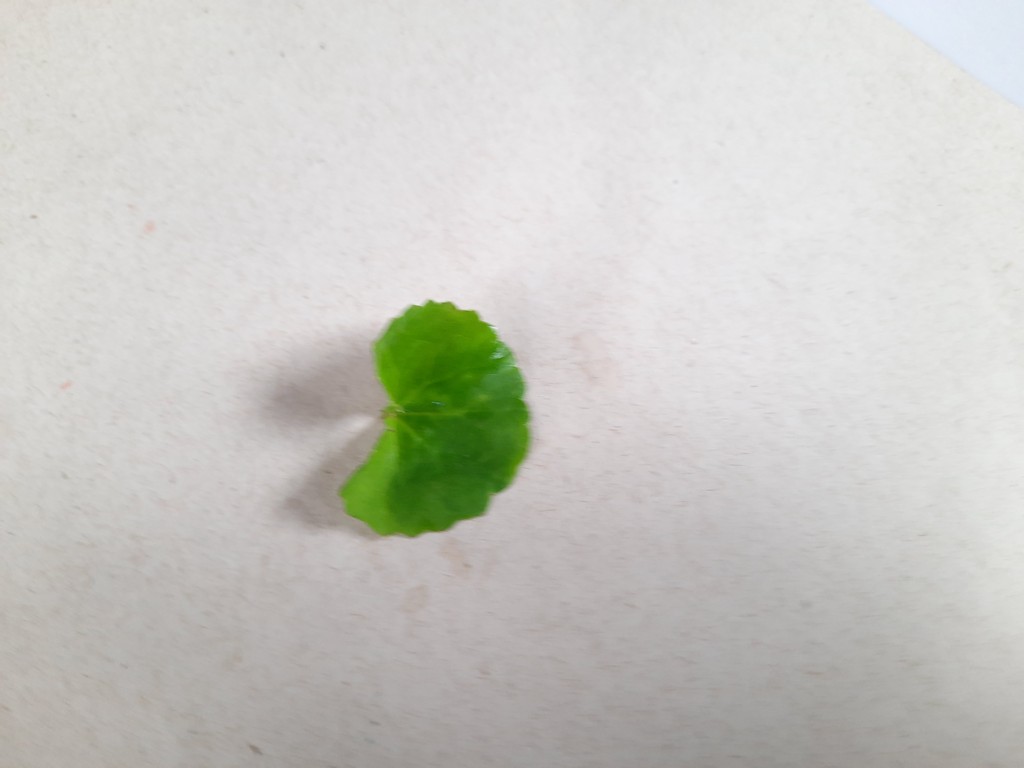
Label: Healthy